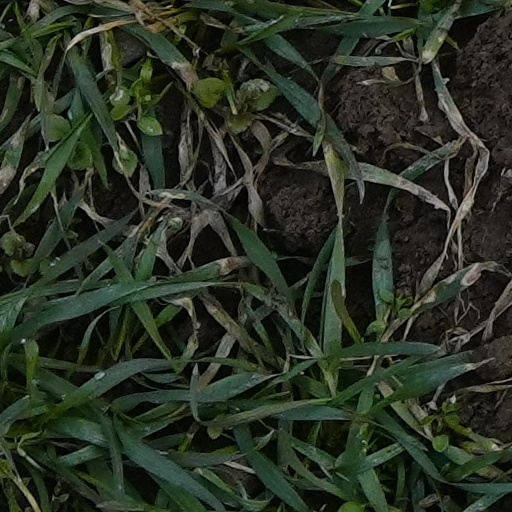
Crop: wheat